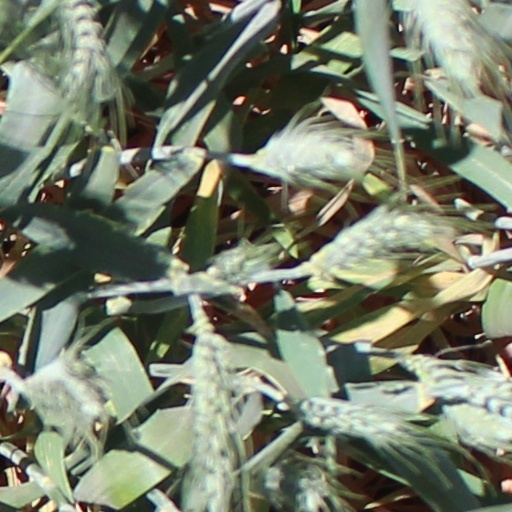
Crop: wheat